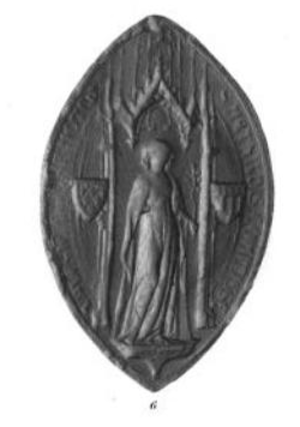
Cet article est une liste des comtesses puis duchesses d'Alençon. L'apanage a souvent été attribué à un frère cadet du roi de France.
Mahaut de Châtillon, dite de Saint-Pol, fille de Guy IV de Châtillon-Saint-Pol et de Marie de Bretagne, est la troisième épouse, en 1308, du frère du roi Philippe IV le Bel, Charles, comte de Valois, père du roi Philippe VI de Valois.